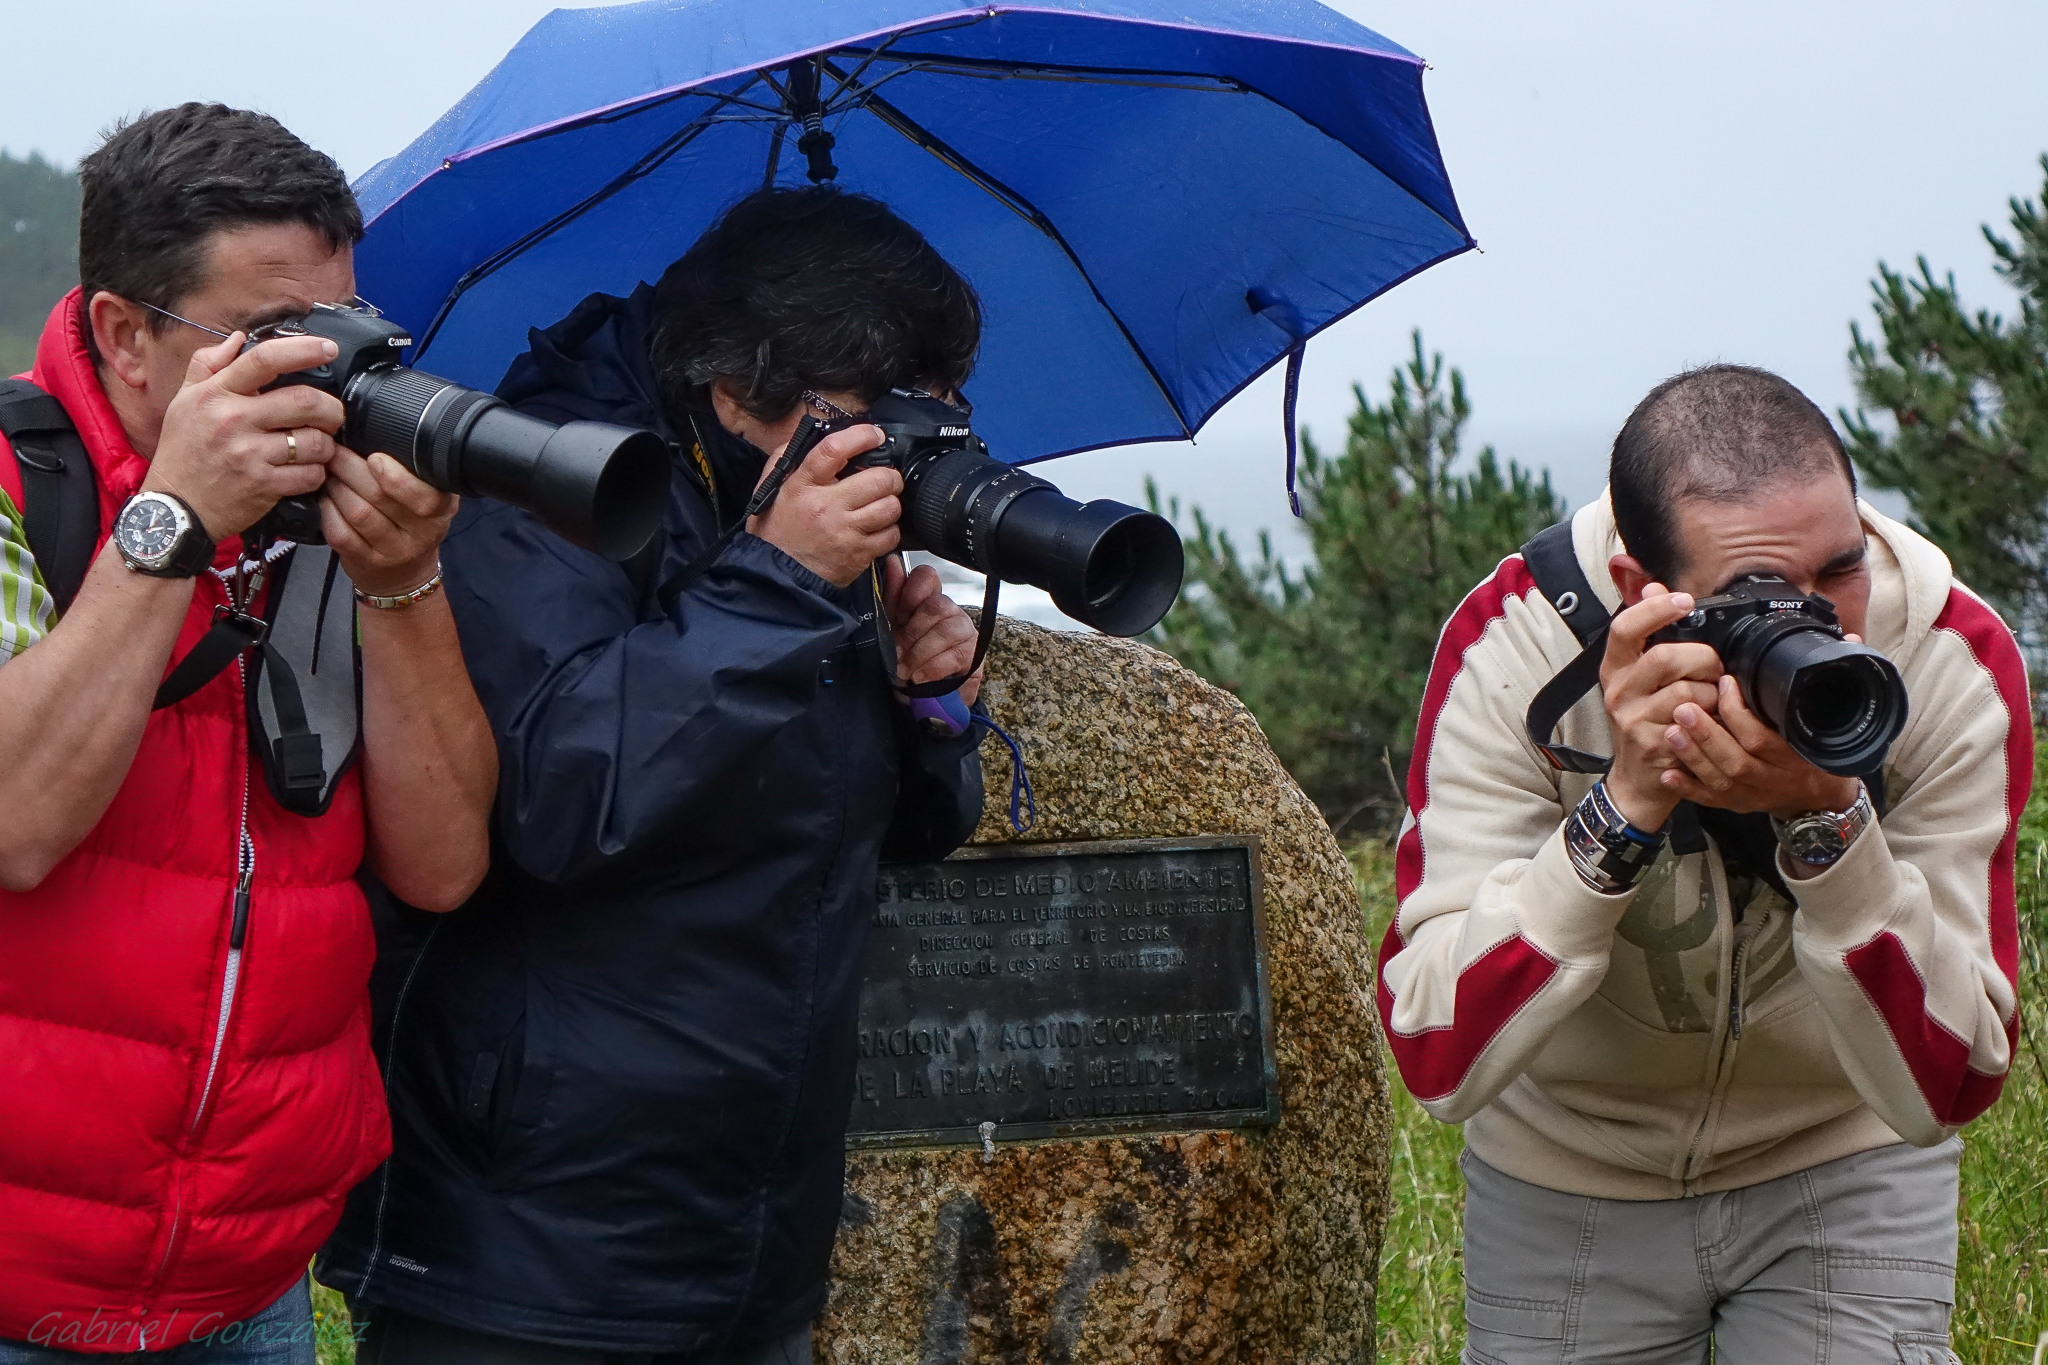
tree, people, plant, adventure, recreation, portrait, macro, tourism, product, fun, animals, pontevedra, event, retratos, ggl1, gaby1, xovesphoto, animales, varios, some, sonyrx10, rx10, gphoto, xelodegalicia, personas, gabrielcoru a, tallerfotograf a